Melville Fuller

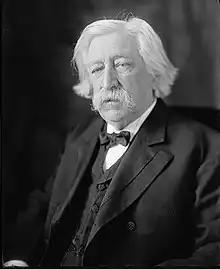
Fuller,

Melville Weston Fuller (February 11, 1833 – July 4, 1910) was an American politician, attorney, and jurist who served as the eighth chief justice of the United States from 1888 until his death in 1910. Staunch conservatism marked his tenure on the Supreme Court, exhibited by his tendency to support unfettered free enterprise and to oppose broad federal power. He wrote major opinions on the federal income tax, the Commerce Clause, and citizenship law, and he took part in important decisions about racial segregation and the liberty of contract. Those rulings often faced criticism in the decades during and after Fuller's tenure, and many were later overruled or abrogated. The legal academy has generally viewed Fuller negatively, although a revisionist minority has taken a more favorable view of his jurisprudence.